Trish Murphy

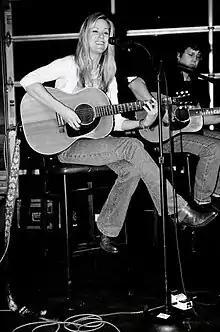

Trish Murphy is an American singer-songwriter, based in Austin, Texas, United States. She appeared in the Austin City Limits Music Festival twice and has released four records.